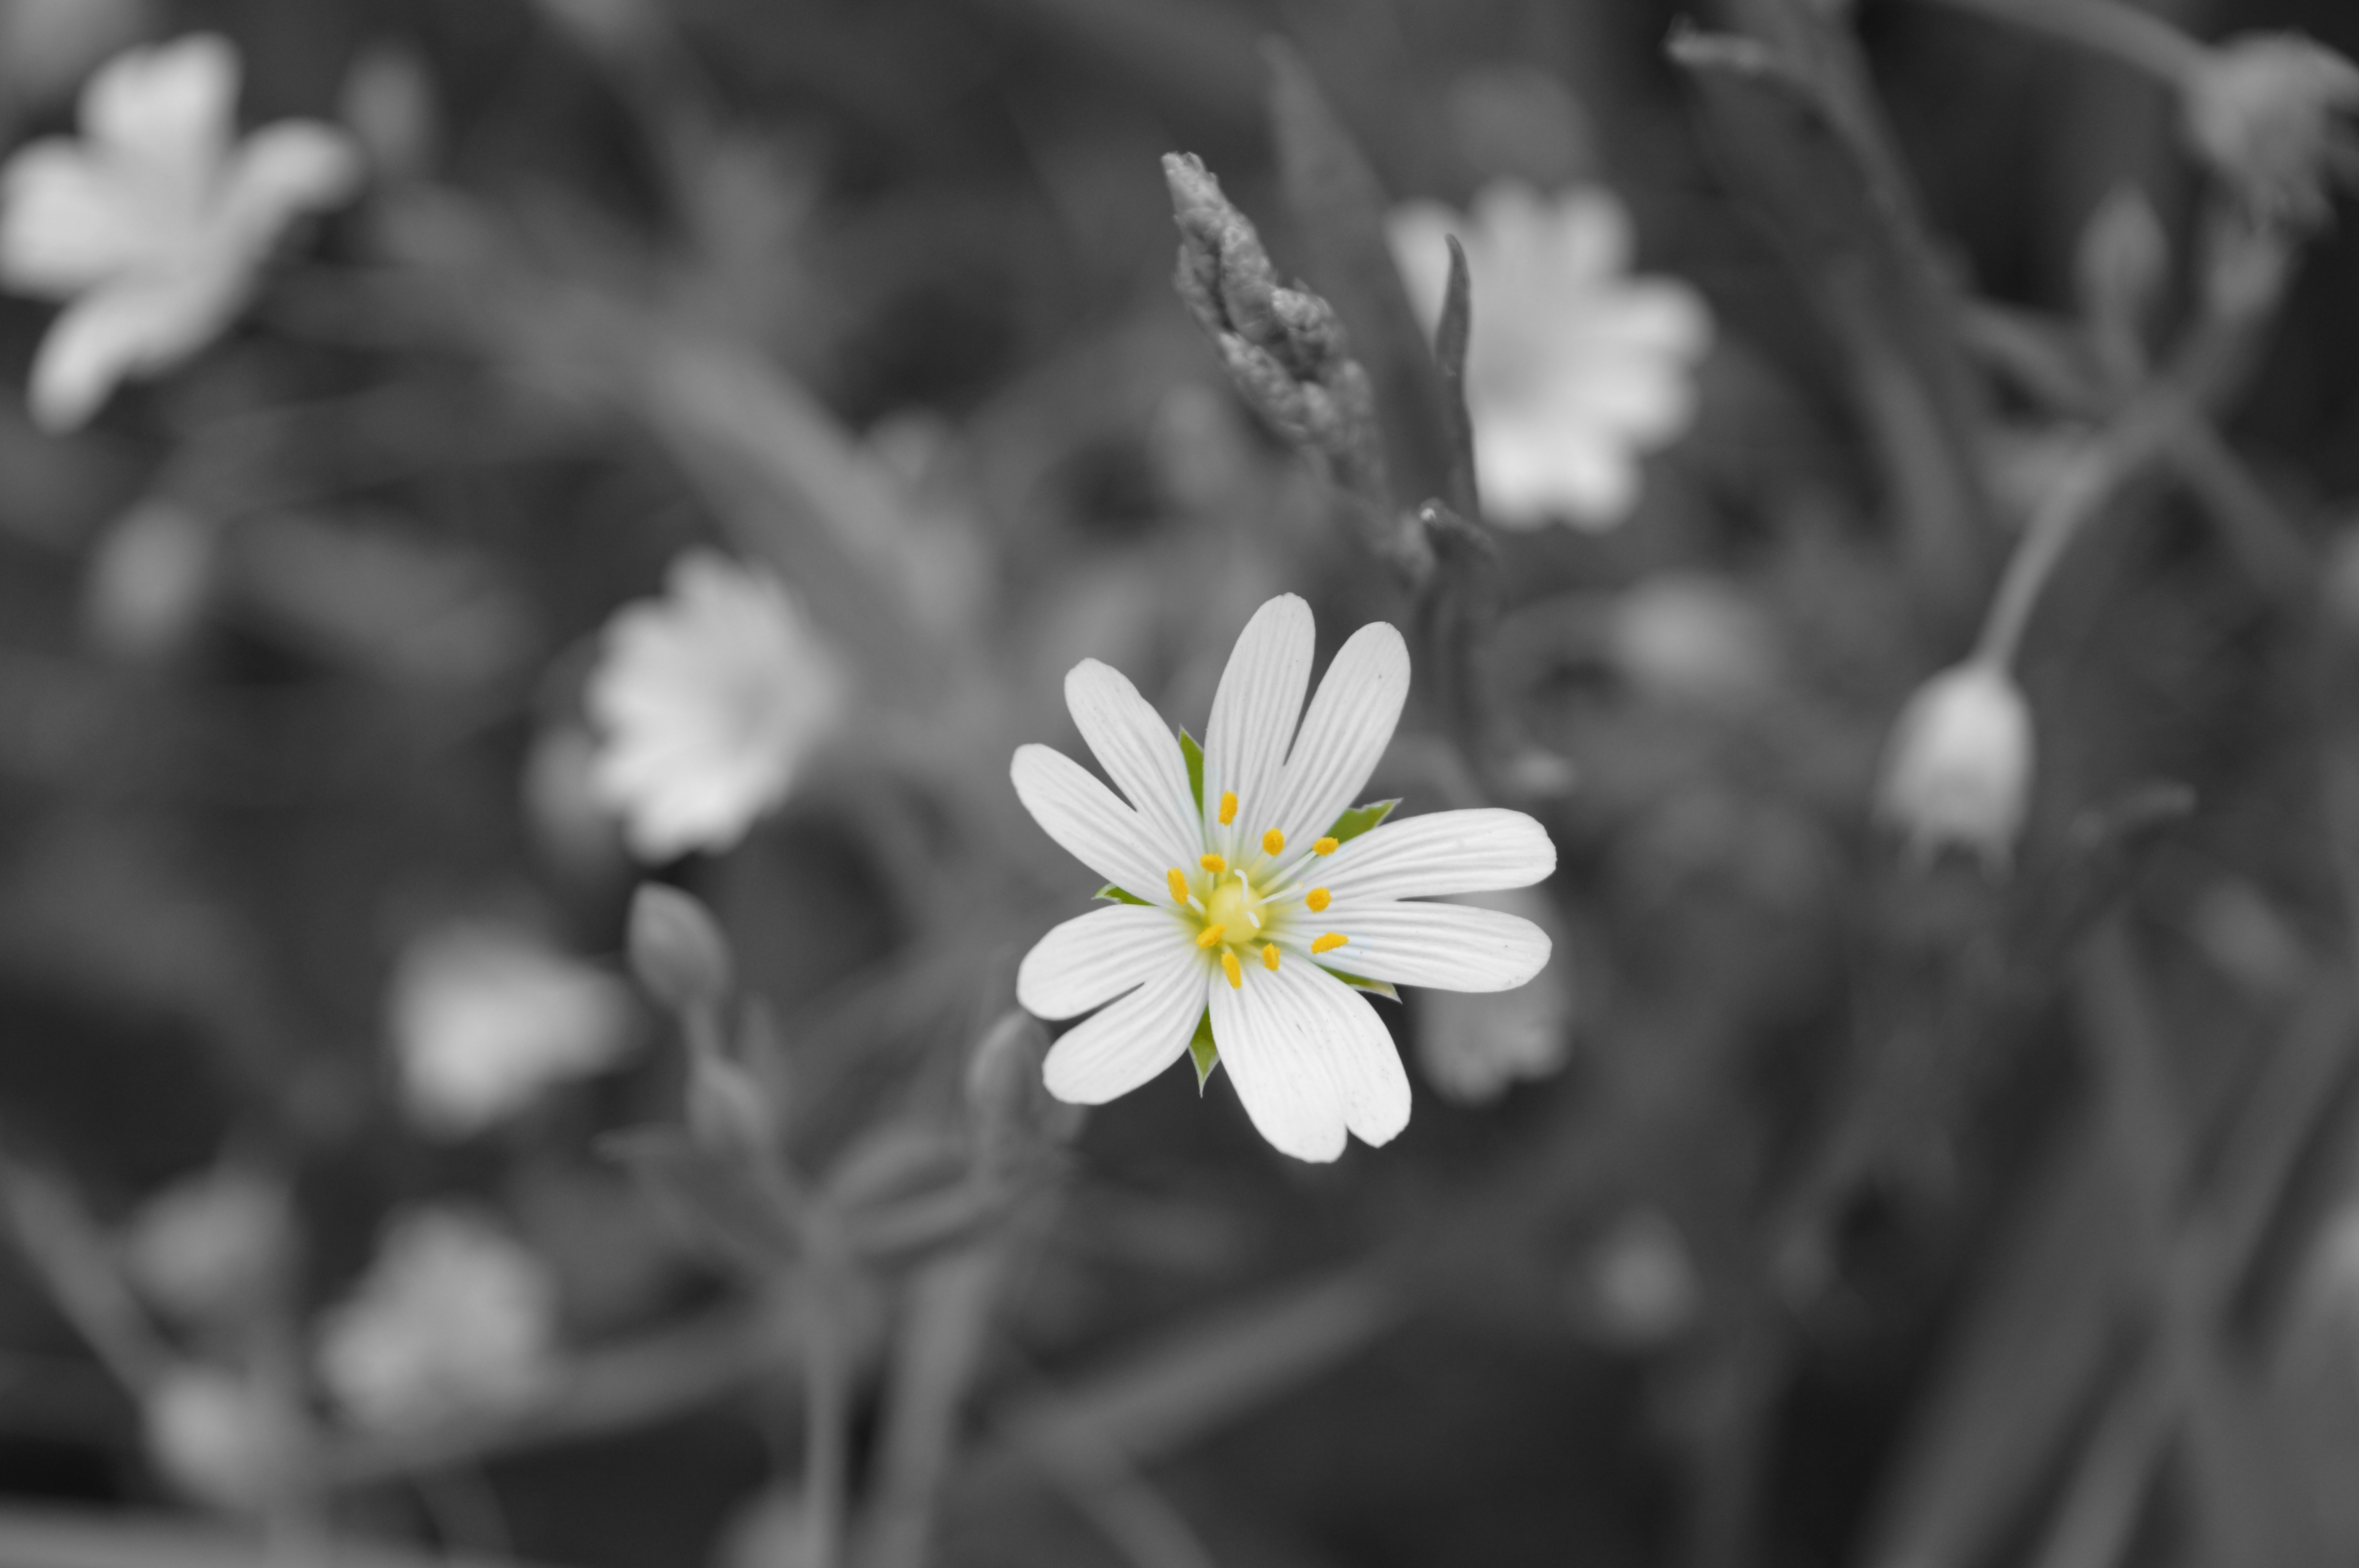
nature, branch, blossom, black and white, plant, white, photography, sunlight, leaf, flower, petal, daisy, spring, green, botany, yellow, garden, monochrome, flora, white flower, wildflower, close up, macro photography, monochrome photography, plant stem